Dana Hooker

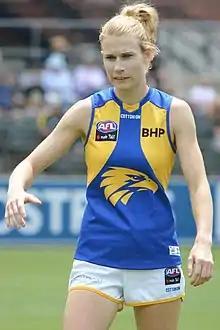
Hooker during a pre-season practice match for West Coast in 2020

Dana Hooker (born 23 January 1991) is an Australian rules footballer playing for the West Coast Eagles in the AFL Women's (AFLW). She previously played for the Fremantle Football Club from 2017 to 2019. Hooker is a dual AFL Women's All-Australian, and was the inaugural Fremantle fairest and best winner in 2017 and inaugural West Coast Club Champion in 2020.